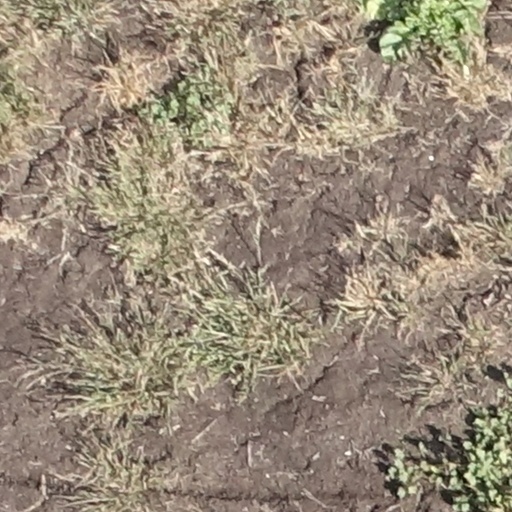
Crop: sorghum